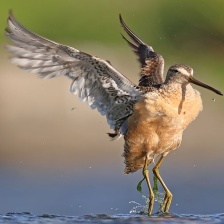
Species: SHORT BILLED DOWITCHER
Scientific name: LIMNODROMUS GRISEUS